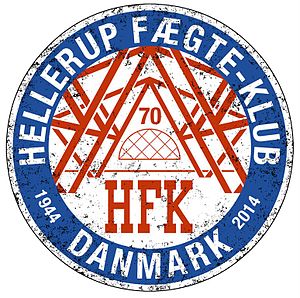
Hellerup Fægte-Klub
Logo Hellerup Fægte-klub
Logo af Hellerup Fægteklub
Hellerup Fægte-Klub er en dansk fægteklub, der blev stiftet i 1944. Hellerup Fægte-Klub har lokaler i Hellerup Havn, Strandparksvej 46. Klubbens mål er at udbrede fægtning til alle interesserede. Klubben hører under Dansk Fægte-Forbund.